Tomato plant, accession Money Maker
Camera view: bottom (45 deg); turntable rotation: 270 degrees
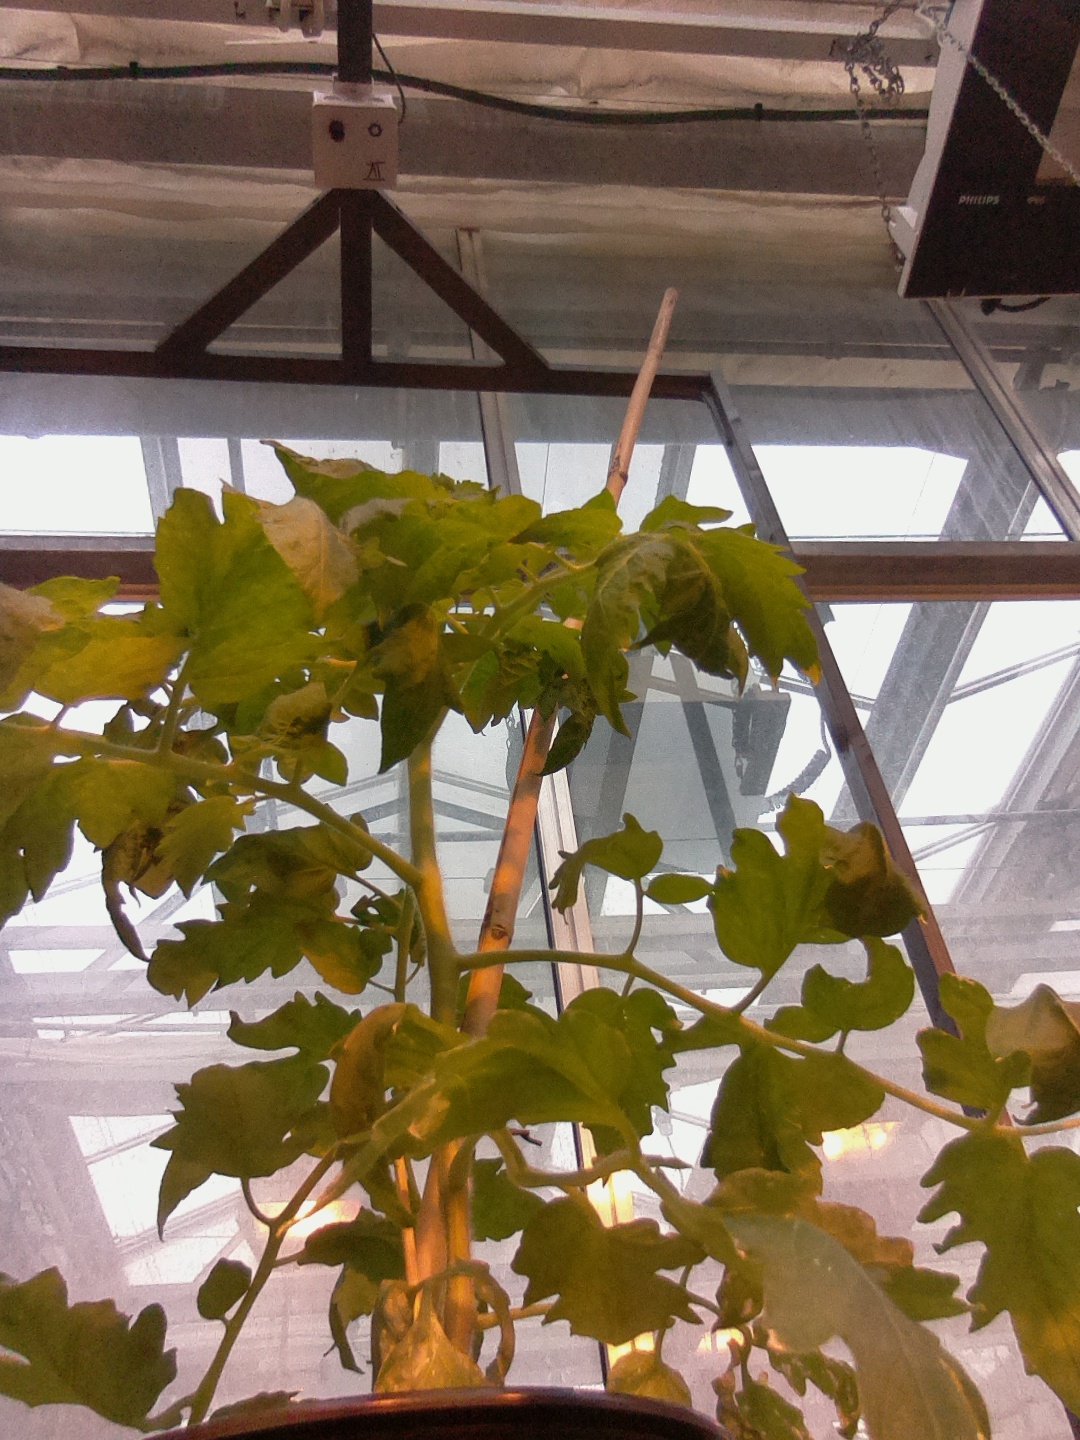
BBCH growth stage 53: 3 inflorescences visible